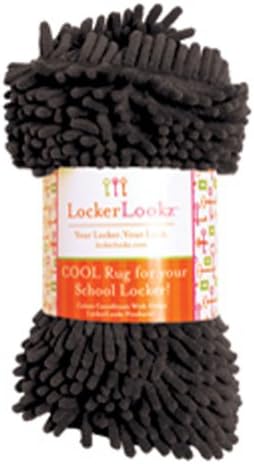
Locker Lookz Cool Decor Shaggy Rugs for Girl School Lockers (black)
Category: Amazon Home
Go all out with this super shaggy rug to decorate the best locker in your school. Watch how this non-damaging and non-adhesive rug turn any locker from bla to glam in only seconds. Bold in color and high in fashion, Locker lookz rug is sure to make a statement with all classmates!
Features: Fits floor of most standard size school lockers. (12"x 18"x 36") | Has non-skid backing to stay in your locker. | Easily folds to fit smaller lockers. | Coordinates with other Locker Lookz Products. | A great way for teen and tween girls to show their personality!